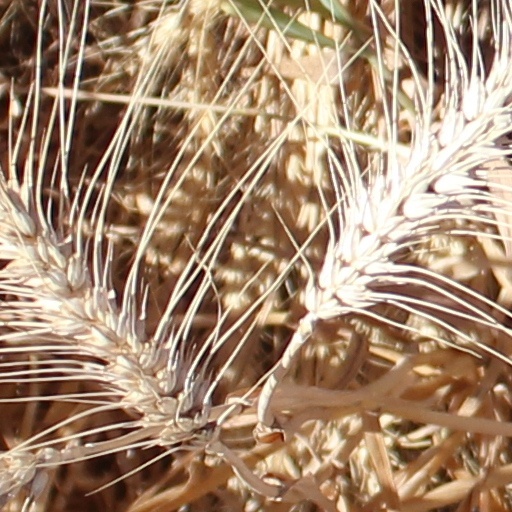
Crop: wheat